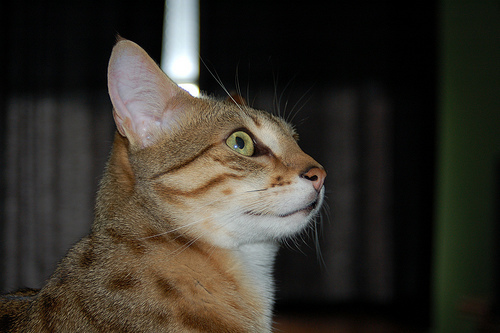
Animal: cat
Breed: Egyptian Mau